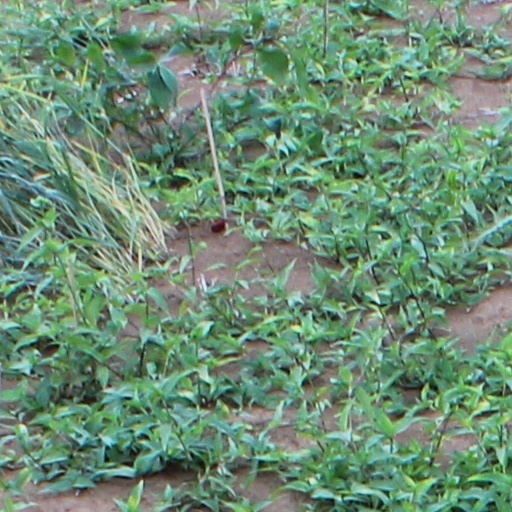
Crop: wheat